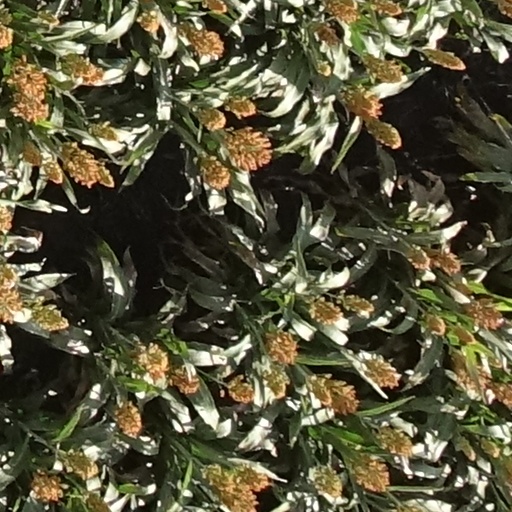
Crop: sorghum